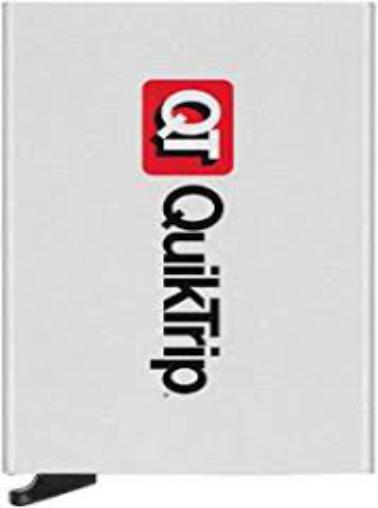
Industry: Others